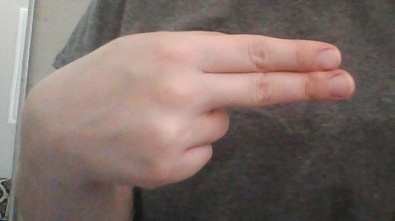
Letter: ain